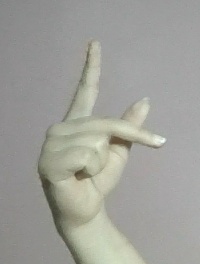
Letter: dha